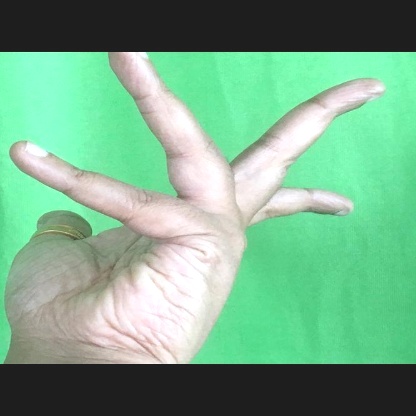
Mudra: Alapadmam